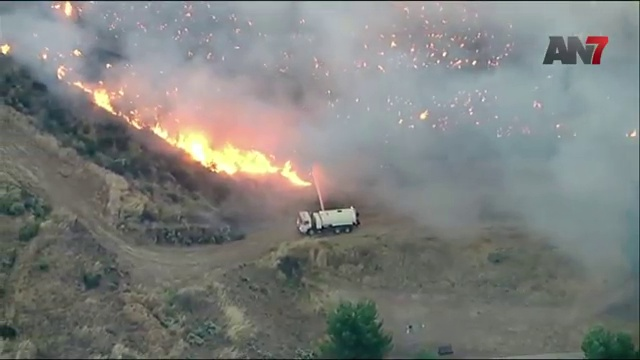
Fire: yes
Smoke: yes